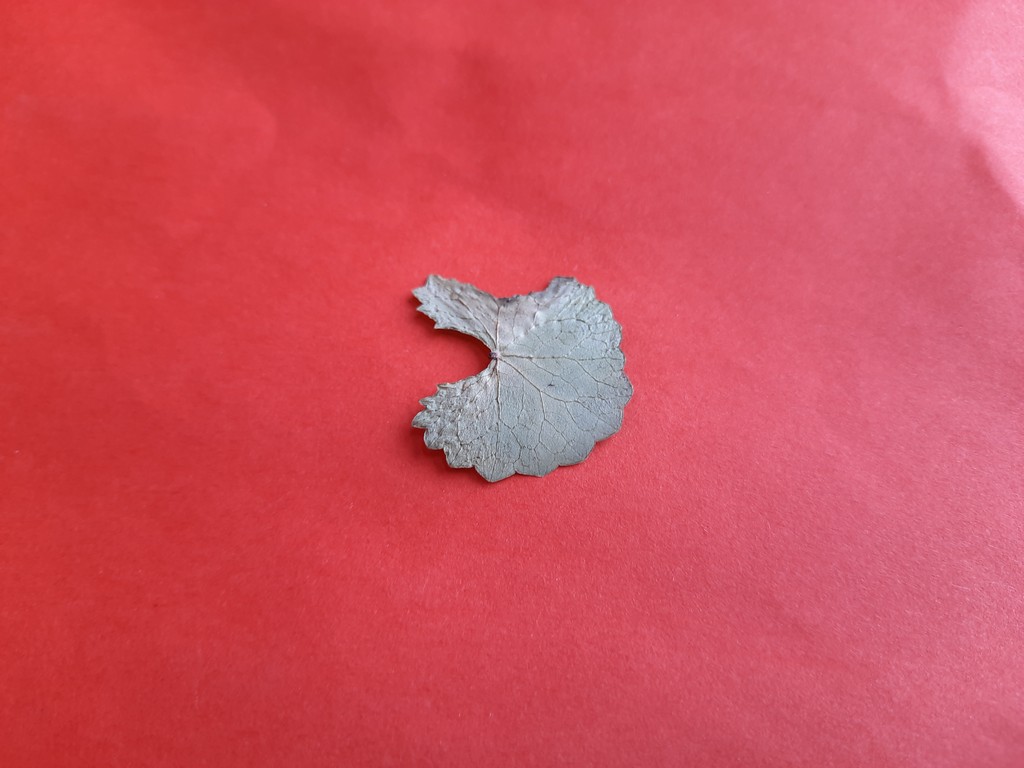
Label: Dried